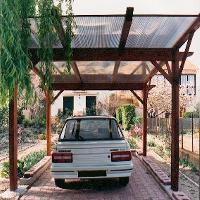
Weather: sun or clear